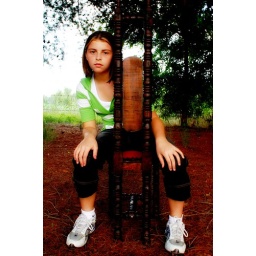
Not sure if I like-green shirt blends in with grass and chair blends in with pine needles